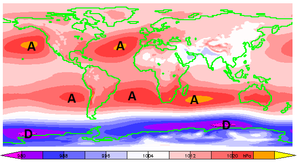
Pression moyenne au niveau de la mer montrant la positions des anticyclones (A) et des dépressions (D) semi-permanentes durant les mois de juin, juillet et août. Ces entités météorologiques, appelées centres d'action sont créés par la circulation atmosphérique générale, la température des mers et le relief.
La pression atmosphérique est la pression qu'exerce le mélange gazeux constituant l'atmosphère considérée sur une surface quelconque en contact avec elle.
L’anticyclone des Mascareignes désigne une région sub-tropicale située dans l’océan Indien, au sud-est de la position de l'archipel des Mascareignes au large de Madagascar, où en moyenne se retrouve une large zone de haute pression atmosphérique ou anticyclone.
Un centre d'action est un anticyclone ou une dépression agissant sur une grande étendue gardant une forme ainsi qu'une position géographique quasiment stationnaire sur de longues périodes, telle une saison, ayant alors une grande influence sur le mouvement des flux perturbés et sur la circulation atmosphériques des vents sur la surface qu'il occupe. Ceci ne veut pas dire que la position et l'intensité d'un tel centre correspondent toujours à un anticyclone ou une dépression durant cette période, mais plutôt que la moyenne mensuelle de la pression à cet endroit correspond à ces entités.